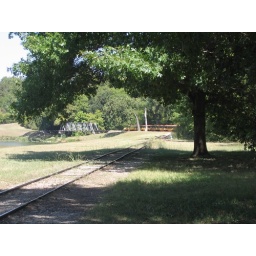
The train coming over the bridge